Gainsthorpe

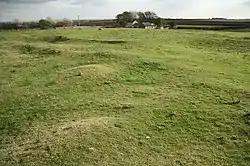
Overview of Gainsthorpe

Gainsthorpe is a deserted medieval village site in a field which is part of the present Gainsthorpe Farm in Lincolnshire, England. The site is in Hibaldstow civil parish located on a minor road west of the A15 road, south of Hibaldstow and south-west of Brigg.